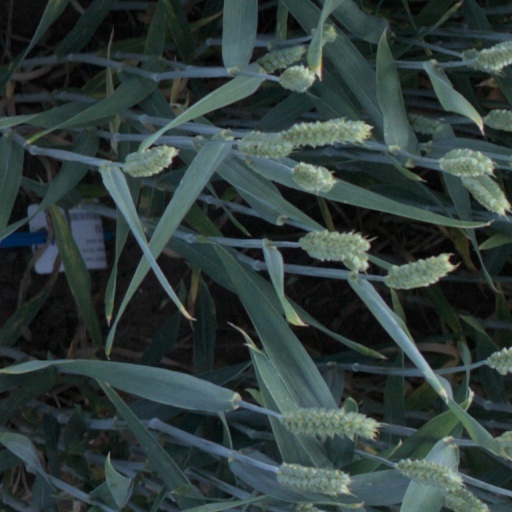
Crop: wheat